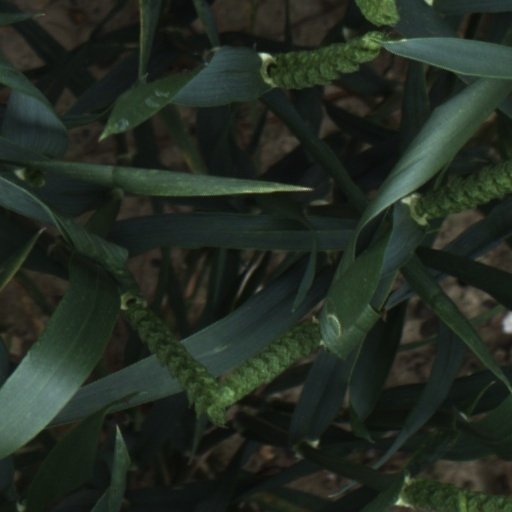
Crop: wheat